Biohazard 4D-Executer

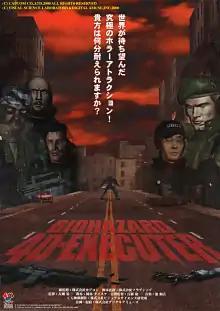
Theatrical release poster showing the military squad members (from left to right) Ed, Norman, Robert, Roger and Claus

Biohazard 4D-Executer is a 2000 Japanese 3D animated biopunk horror film based on the "Resident Evil" series of survival horror video games. It was created by Capcom in cooperation with Visual Science Laboratory, and distributed by Digital Amuse. "Biohazard 4D-Executer" was directed by Koichi Ohata, and written by Daisuke Okamoto, who was supervised by the game series developers. A limited release, the 20-minute film has been an attraction in Japanese theme parks since November 2000, and can be seen in movie theaters and smaller booths.